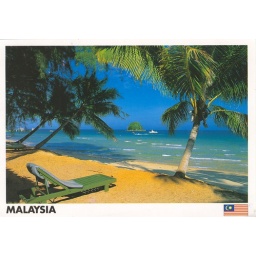
the simple pleasures of sea, sky and sand make Tioman island in Pahang a perfect holiday for the weary traveller.